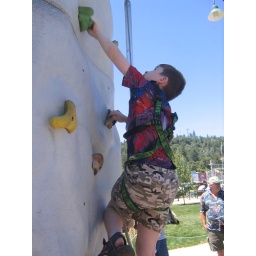
Cian, in his Spider-Man shirt, climbs a rock wall in Colfax. July 2006.